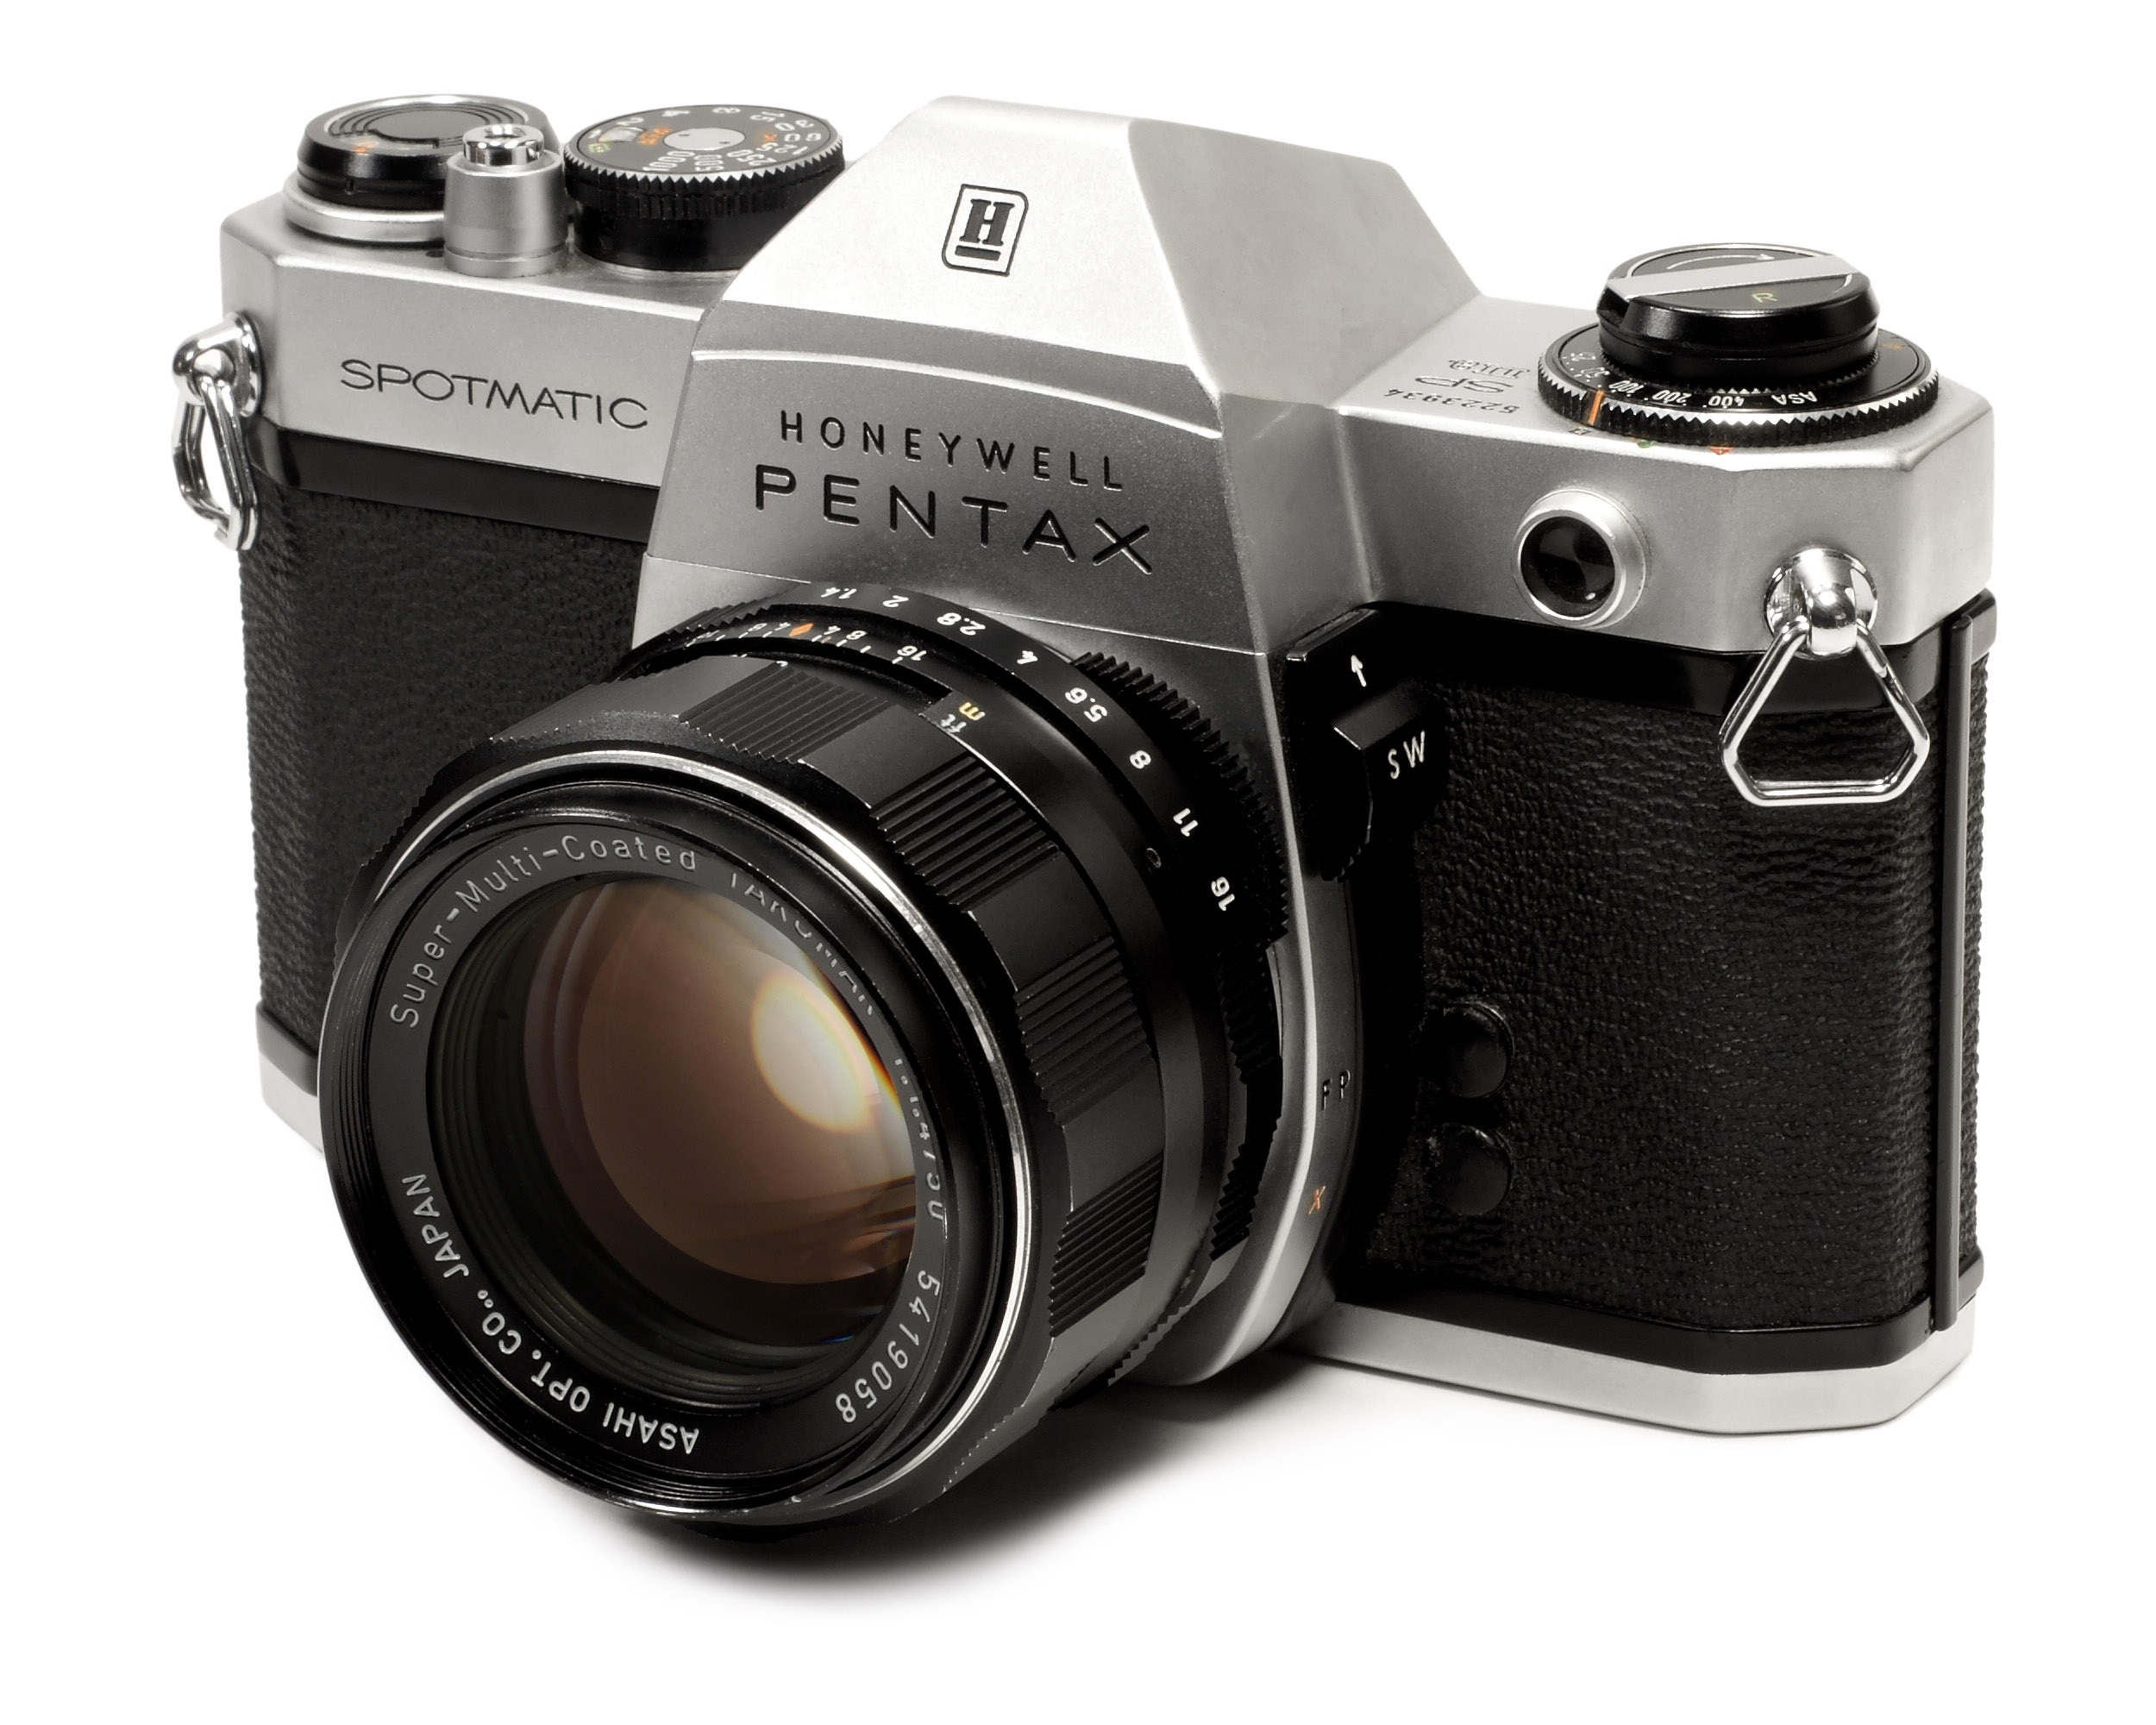
camera, reflex camera, digital camera, pentax, camera lens, spotmatic, honeywell, digital slr, single lens reflex camera, cameras optics